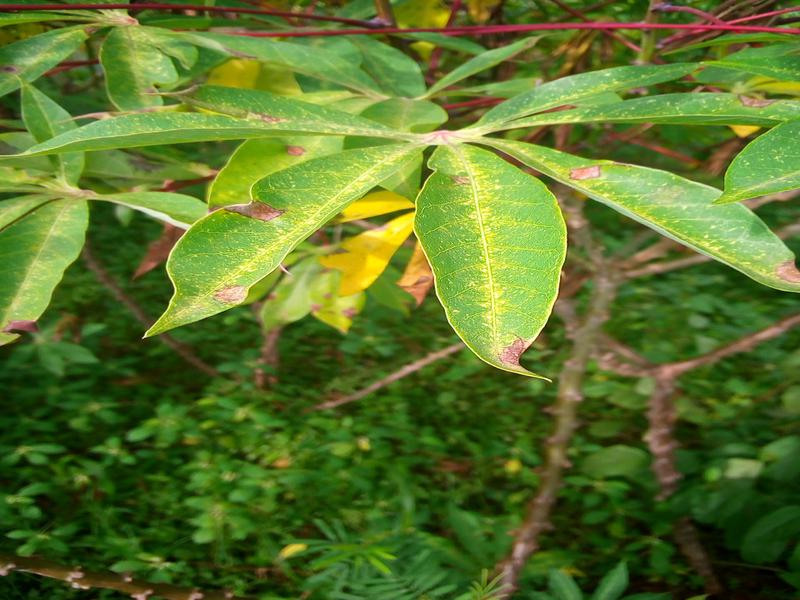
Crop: cassava
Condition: green_mottle